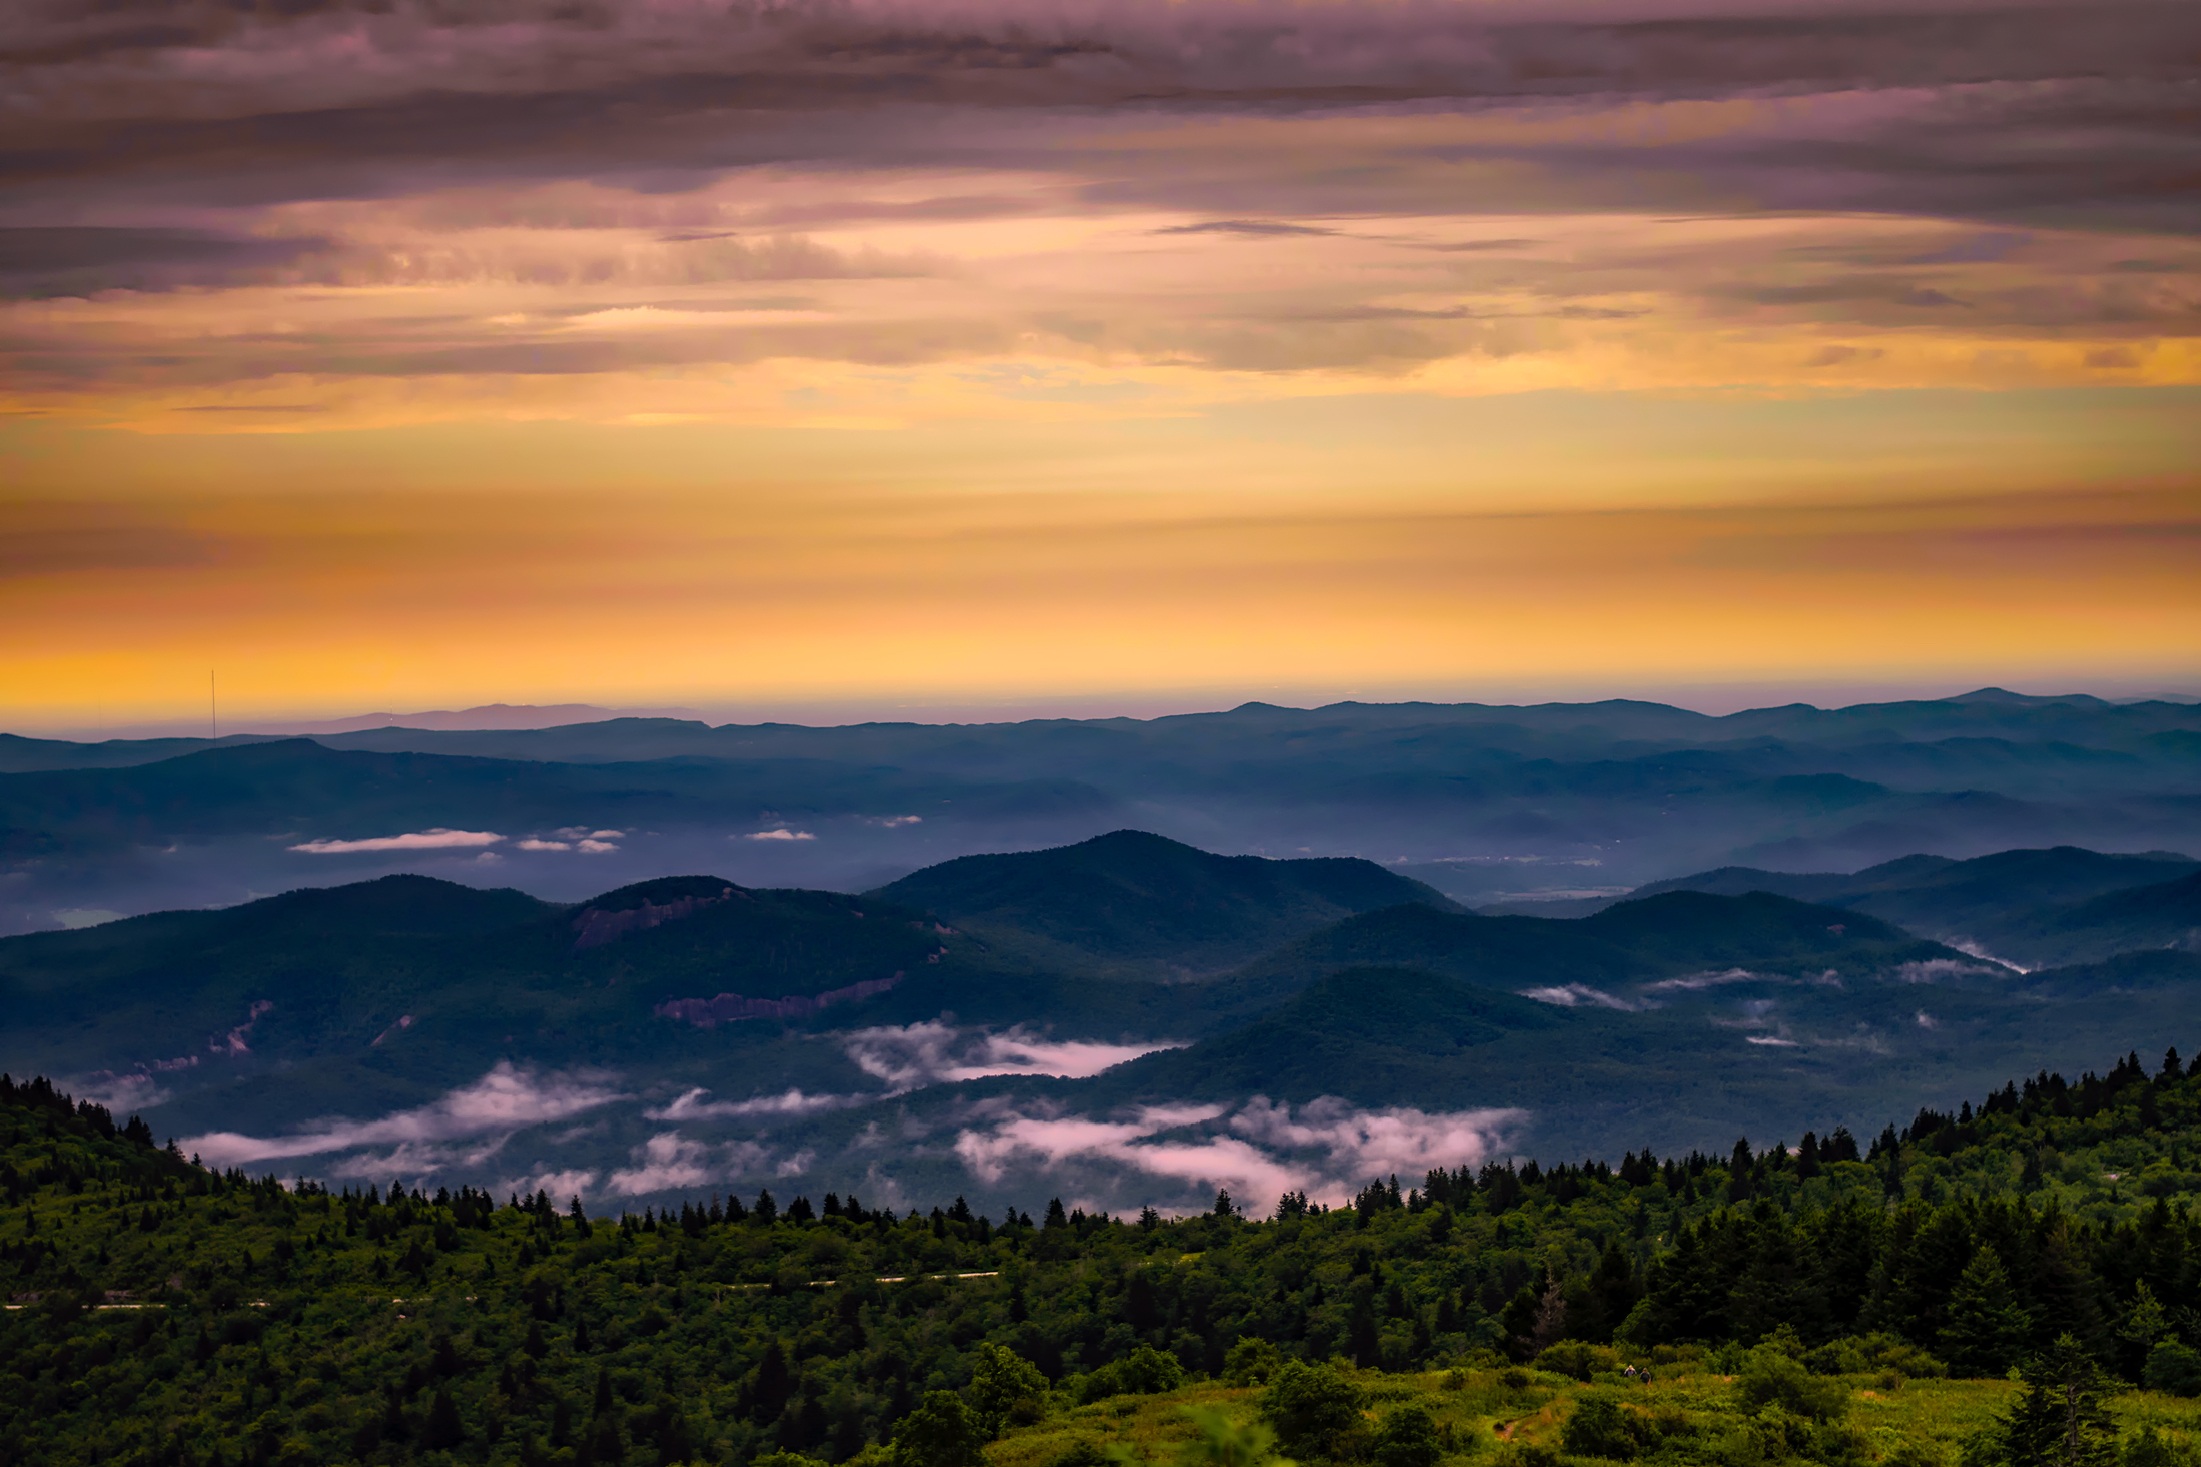
landscape, nature, forest, horizon, wilderness, mountain, cloud, sky, fog, sunrise, sunset, field, meadow, sunlight, morning, hill, dawn, valley, mountain range, country, dusk, evening, rural, plain, trees, outdoors, woods, hdr, clouds, mountains, grassland, ravine, plateau, daybreak, beautiful, vista, loch, afterglow, north carolina, landform, geographical feature, atmospheric phenomenon, mountainous landforms